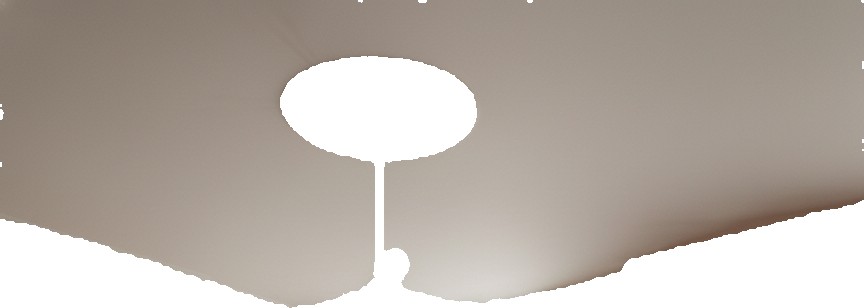
Surface category: ceiling